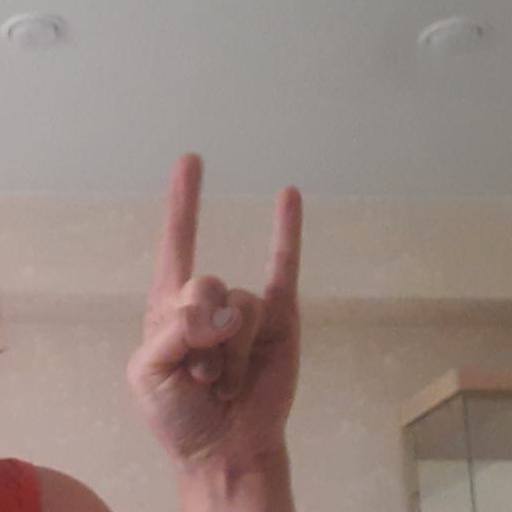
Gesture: rock